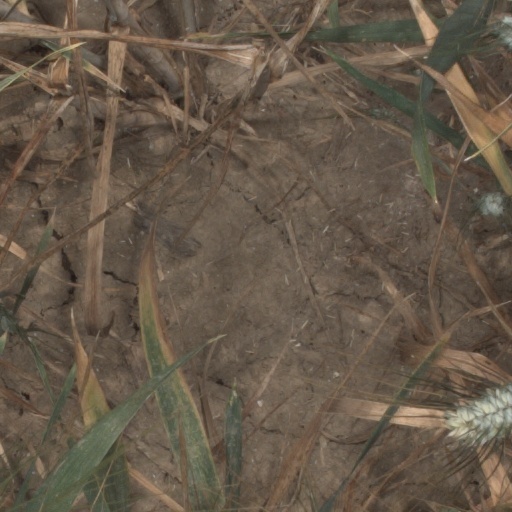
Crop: wheat